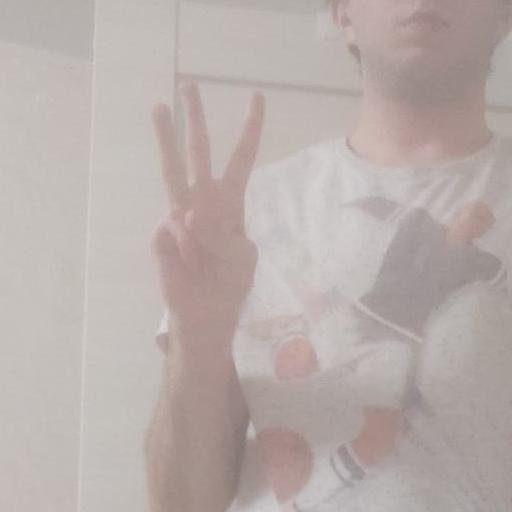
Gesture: three